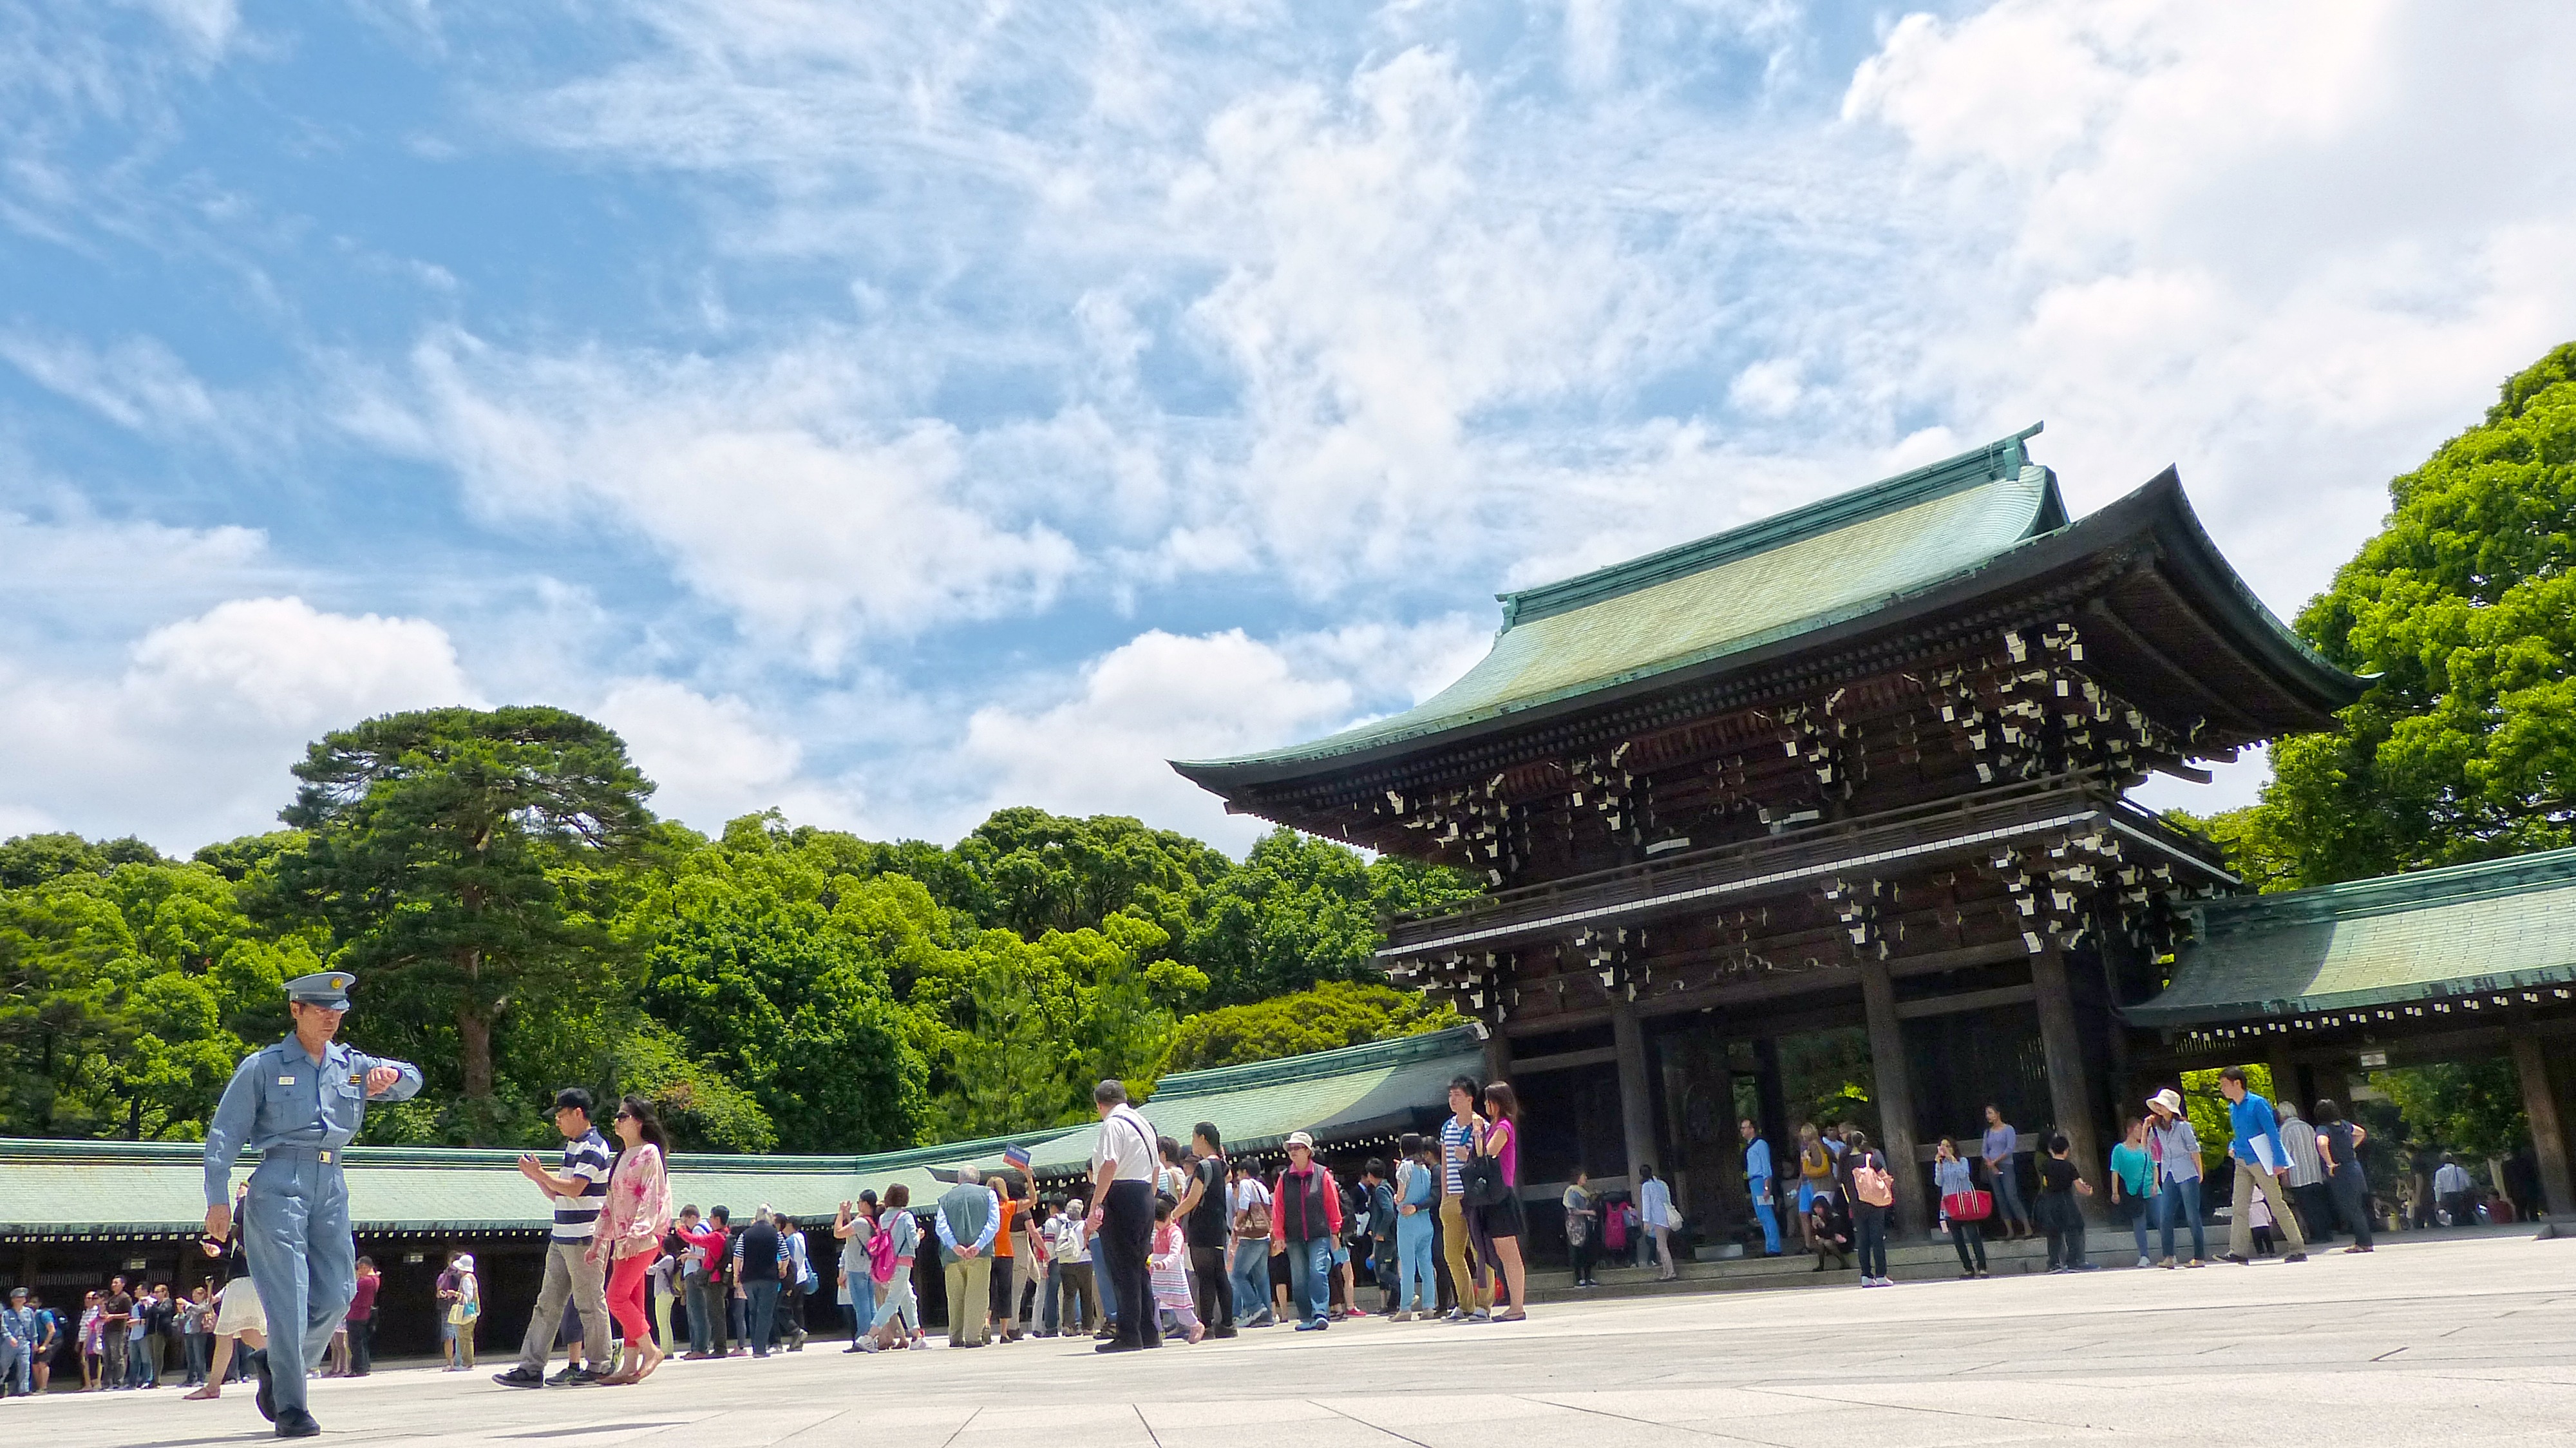
architecture, people, crowd, tourism, japan, tokyo, temple, japanese, public, shrine, harajuku